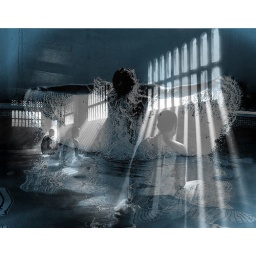
free to fly. like the bird in the sky